Charles Thomson

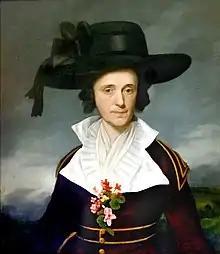
Hannah (Harrison) Thomson, Charles' second wife, by Joseph Wright (c.1785)

As secretary of Congress, Thomson chose what to include in the official journals of the Continental Congress. He also prepared a work of over 1,000 pages that covered the political history of the American Revolution. After leaving office, he chose to destroy the work in an effort to preserve the myths of War of Independence leaders as heroes and stated his desire to avoid "contradict[ing] all the histories of the great events of the Revolution. Let the world admire the supposed wisdom and valor of our great men. Perhaps they may adopt the qualities that have been ascribed to them, and thus good may be done. I shall not undeceive future generations."